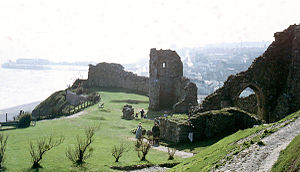
Hastings Castle
Ruinerne af Hastings Castle i 2008.
Hastings Castle er en borgruin i byen Hastings, East Sussex i England. Det blev oprindeligt bygget af Vilhelm Erobreren, men er i løbet af historien blevet udsat for ødelæggelser flere gange, hvorfor det fremstår som en ruin i dag.